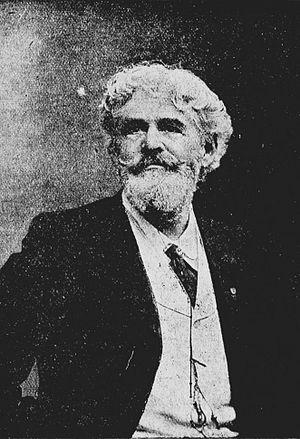
Ernest Chebroux est un poète, chansonnier, compositeur, goguettier, dessinateur et artiste peintre français né à Lusignan le 28 septembre 1840 et mort à Paris le 2 décembre 1910.